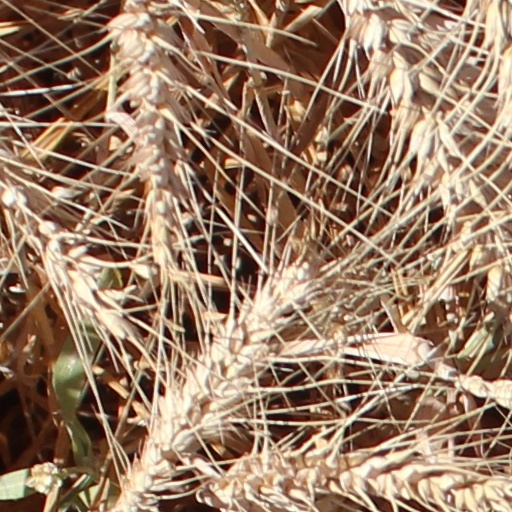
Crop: wheat